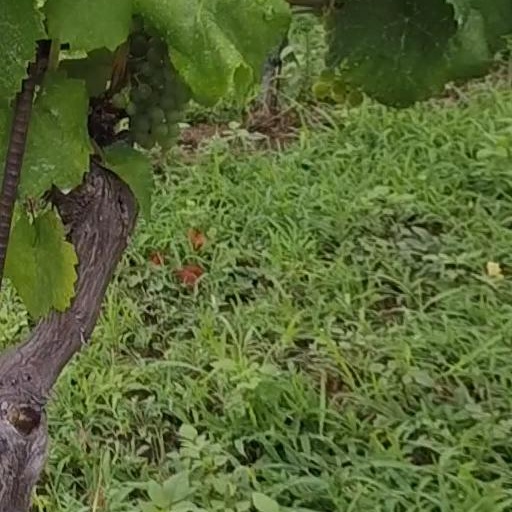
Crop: grape